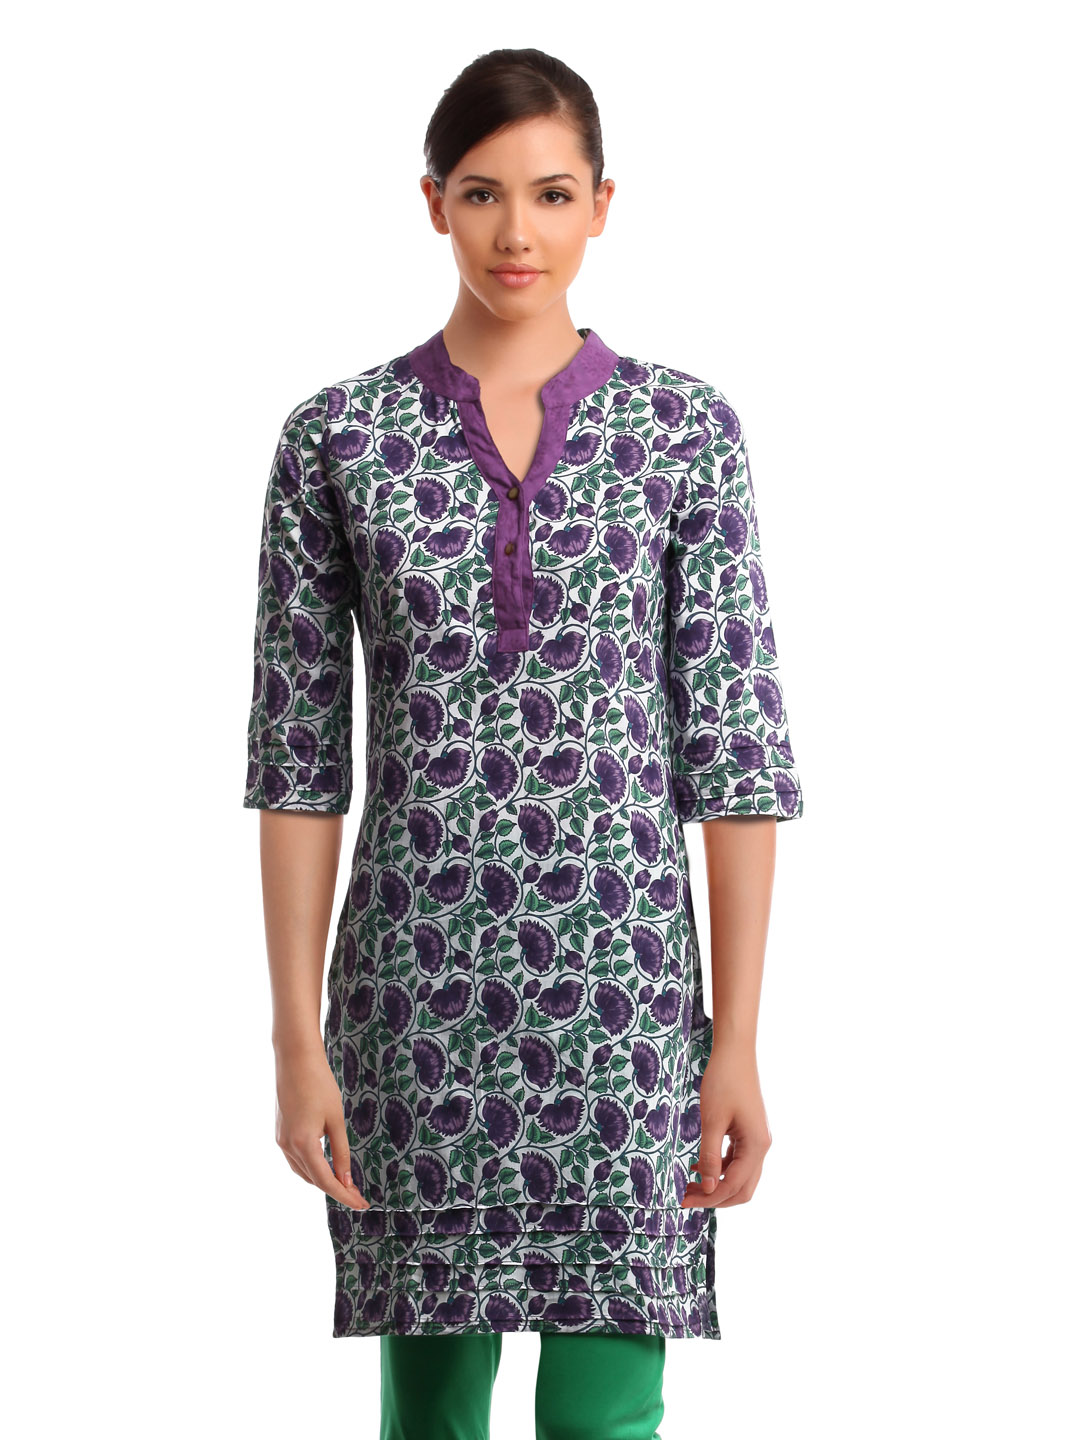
Alma Women White Printed Kurta
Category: Apparel / Topwear / Kurtas
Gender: Women
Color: White
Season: Fall 2012
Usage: Ethnic